Bourscheid Castle

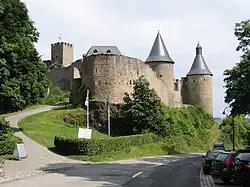
Bourscheid Castle

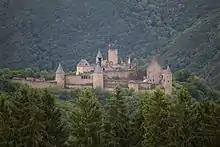
Bourscheid Castle in Luxembourg

Bourscheid Castle is located near the village of Bourscheid in north-eastern Luxembourg. The medieval castle stands on a site with archeological evidence of structures dating back to Roman times. Standing majestically some 150 metres (490 ft) above the River Sûre, it is enclosed by a circular wall with 11 watchtowers.